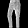
Label: Trouser